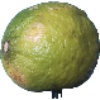
Label: limes